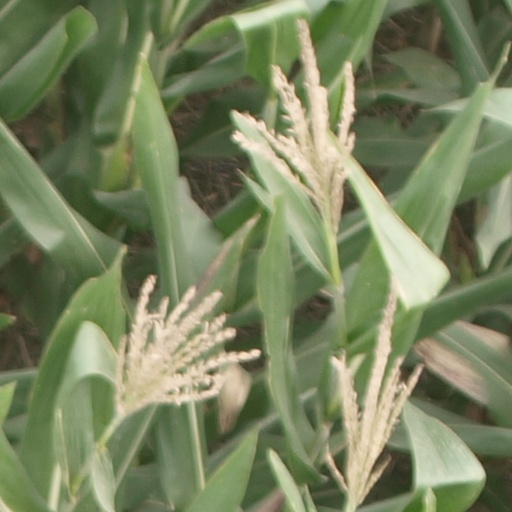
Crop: maize; corn